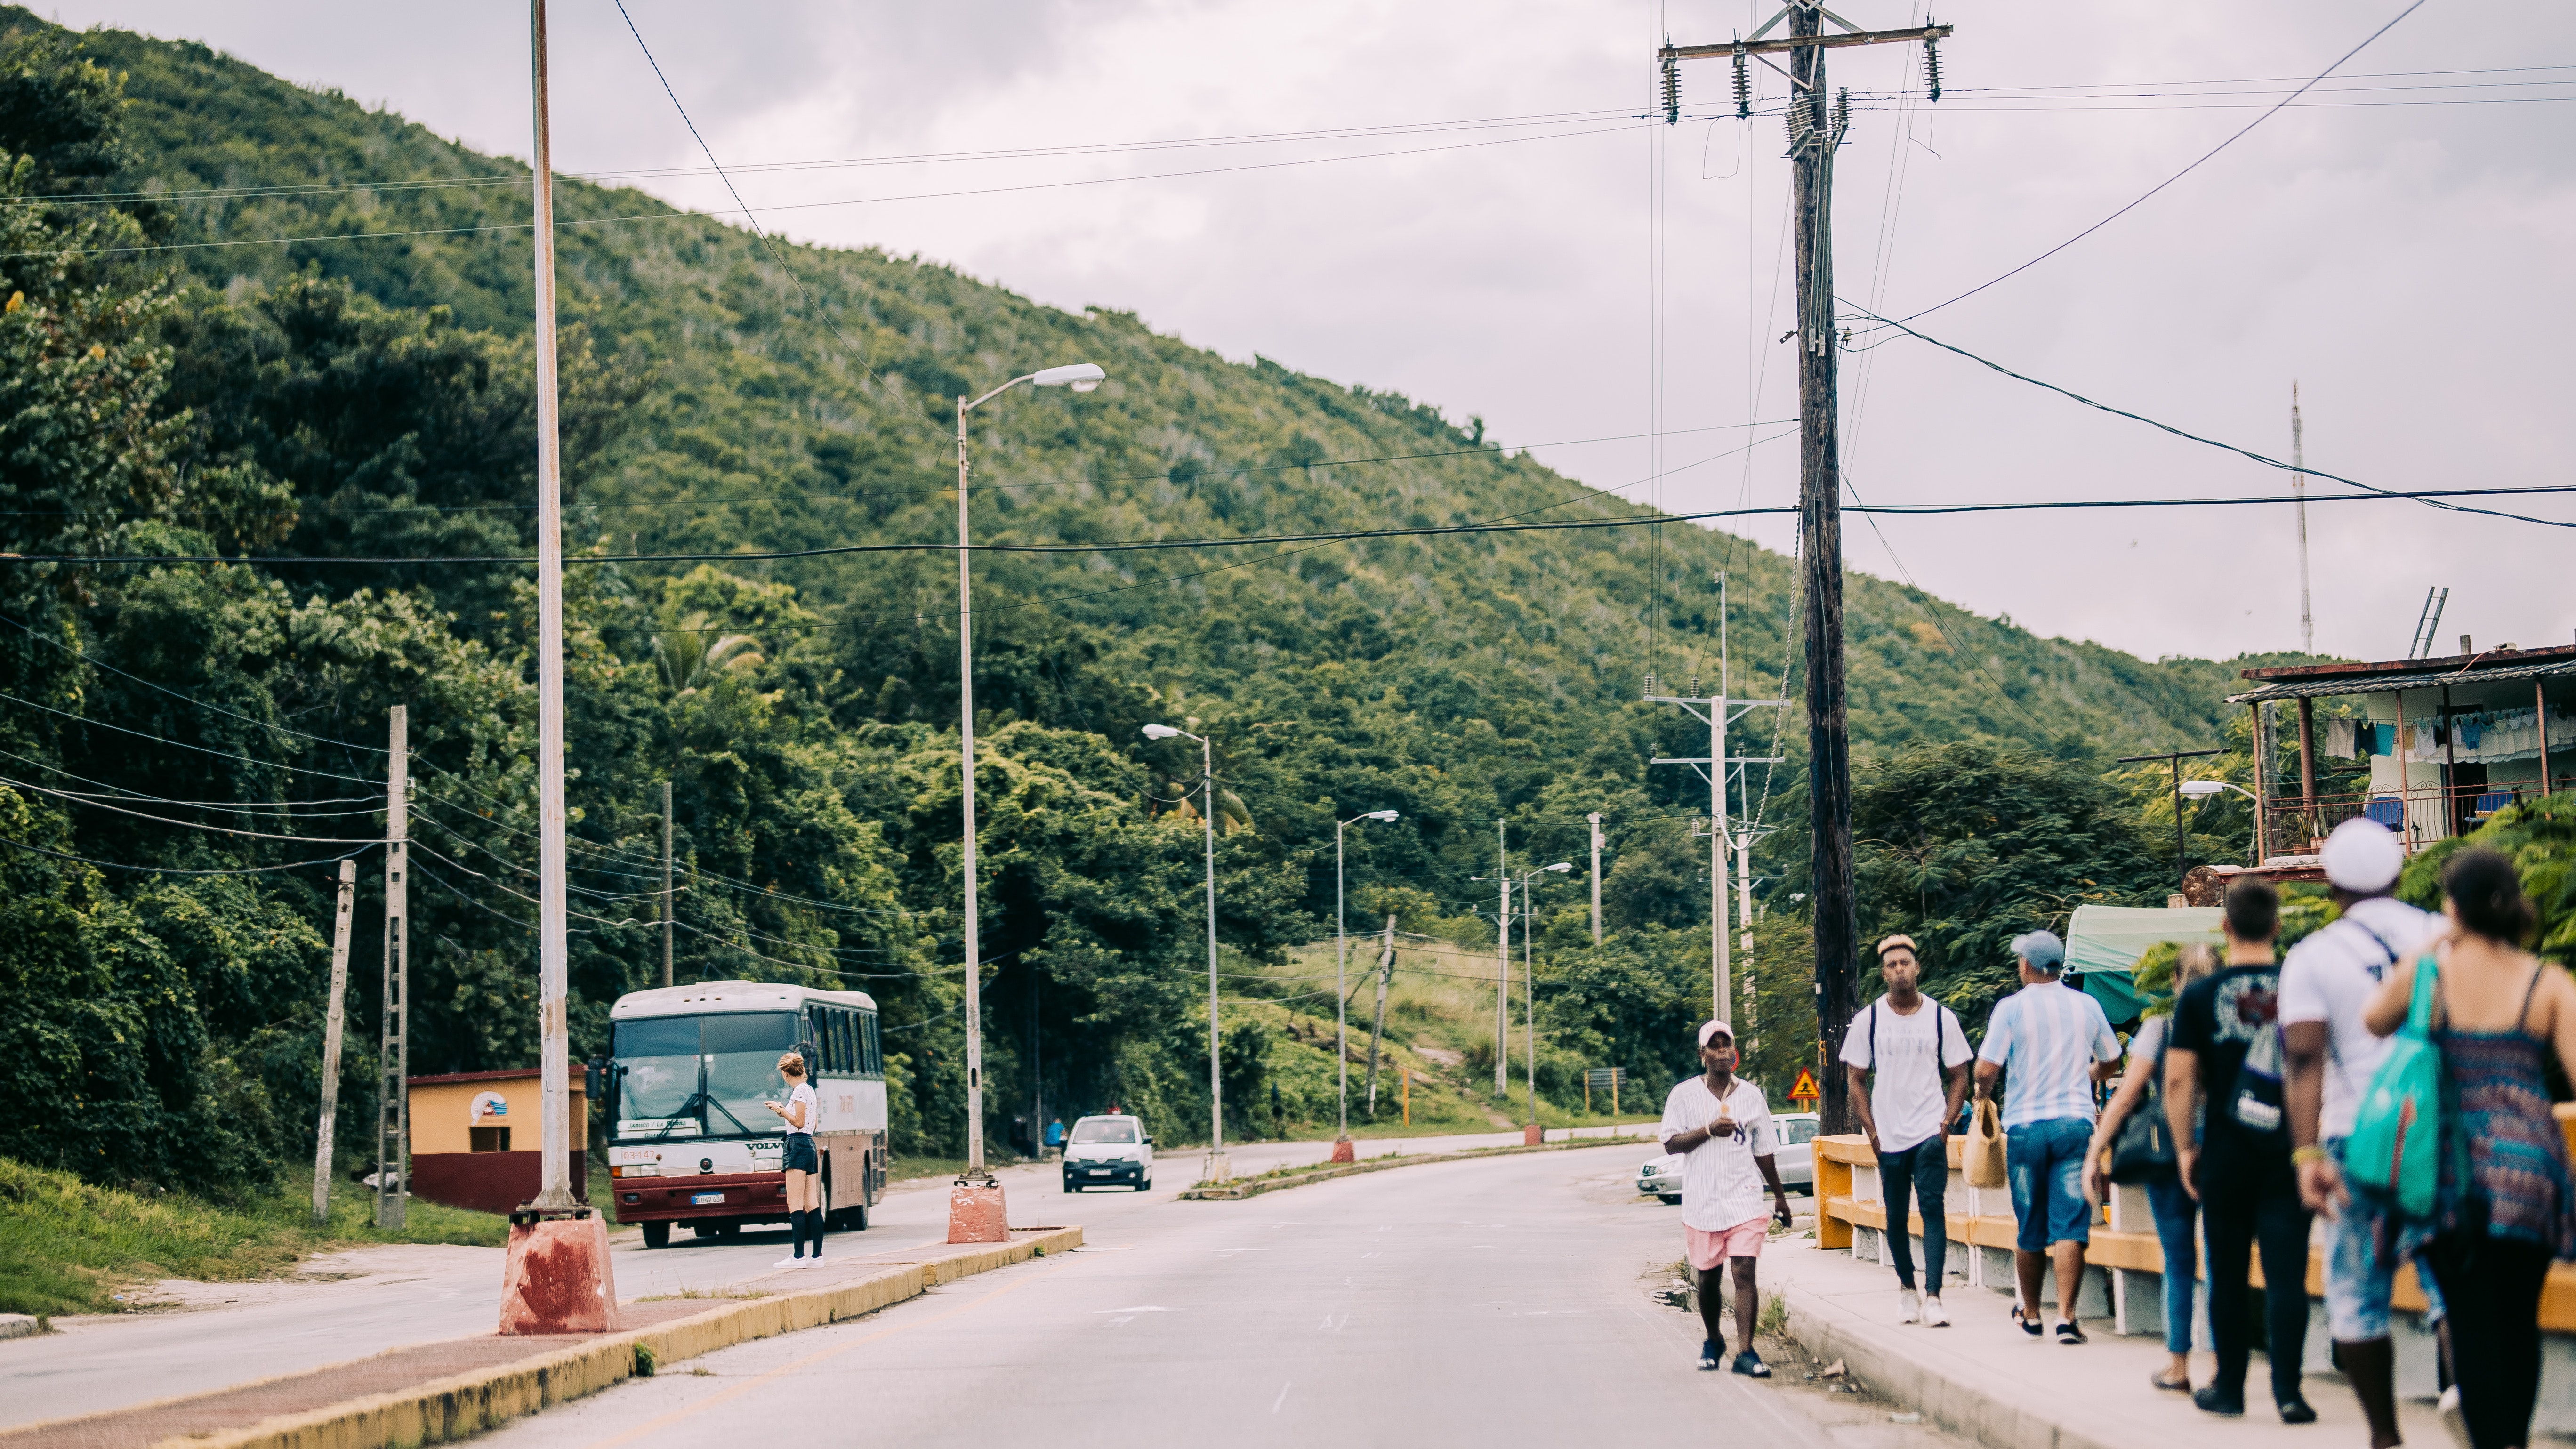
hill station, transport, overhead power line, thoroughfare, road, town, mode of transport, vehicle, tree, infrastructure, line, electricity, asphalt, street, travel, road surface, residential area, hill, tourism, public utility, rural area, geological phenomenon, slope, landscape, mountain, electrical supply, city, street light, vacation, lane, nonbuilding structure, suburb